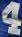
Number: 4